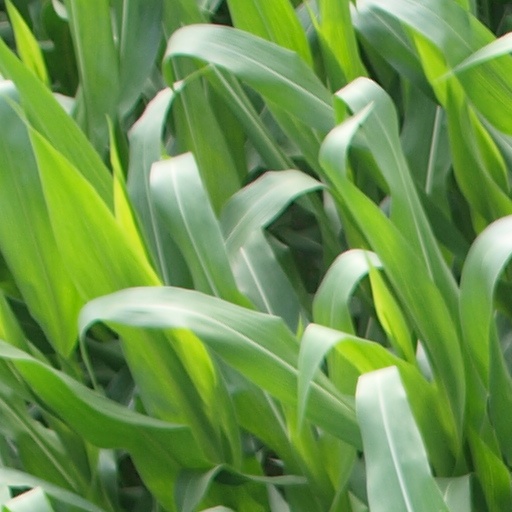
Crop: maize; corn